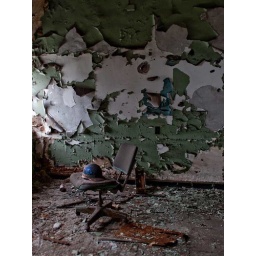
Old blue hard hat on an office chair in a room with peeling paint. Bethlahem Steel. Buffalo.